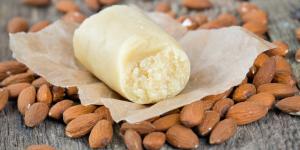
mazapan vegano